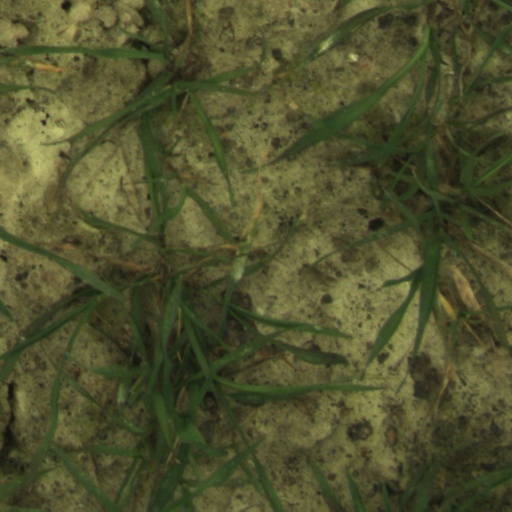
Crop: wheat